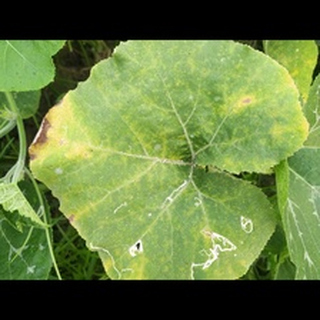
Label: pumpkin_downy_mildew